Electronic cigarette and e-cigarette liquid marketing

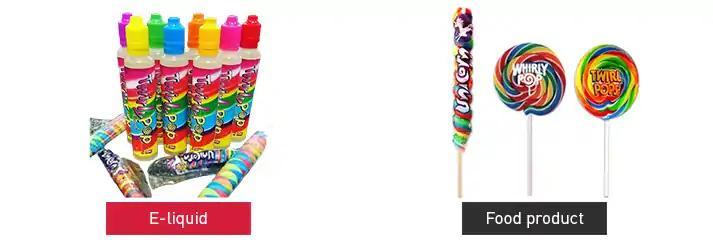
The US Food and Drug Administration stated, in a warning letter to Omnia E-Liquid on May 1, 2018, that the labeling and/or advertising of the e-liquid looks very similar to lollipops that are marketed toward, and/or appealing to, children, such as Unicorn Pops, Whirly Pop, and Twirl Pops lollipops. They stated that the Twirly Pop e-liquid has a scent like Unicorn Pops lollipops, and that the two products had been packaged together.

Regulations for e-cigarette advertising vary internationally. Many countries lack specific e-cigarette regulations or are not subject to the same restrictions as traditional cigarettes. Brazil prohibited the selling and advertising of e-cigarettes in 2013, whereas Finland treated them as medical products and prohibited only advertising. As of 2017 48 countries worldwide had implemented e-cigarette regulations.